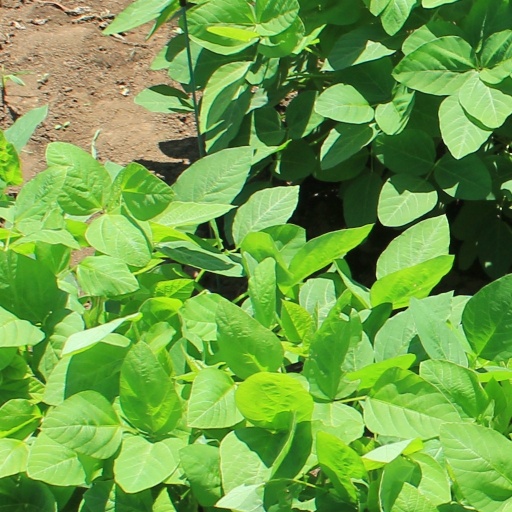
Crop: soybean